Hannah Robinson Tower

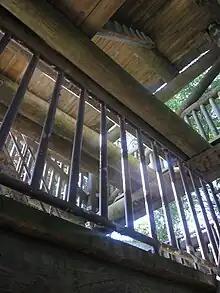
The indoor siding of the tower

Hannah Robinson was born in 1746 as the daughter of Rowland Robinson Jr., a prominent member of the community of Narragansett's planter society. Her father, Rowland Robinson Jr, was born in October 1719, as a descendant to Rowland Robinson, a British emigrant from Long Bluff, England. He married Anstis Gardiner, a local farmer's daughter in December 1741, giving birth to two daughters and one son. One of the two daughters, Hannah, fell in love with Peter Simon, a teacher of French and dancing classes at a young woman's school in Newport.